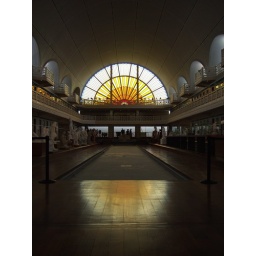
Another view of the beautiful arched stained glass windows in La Piscine